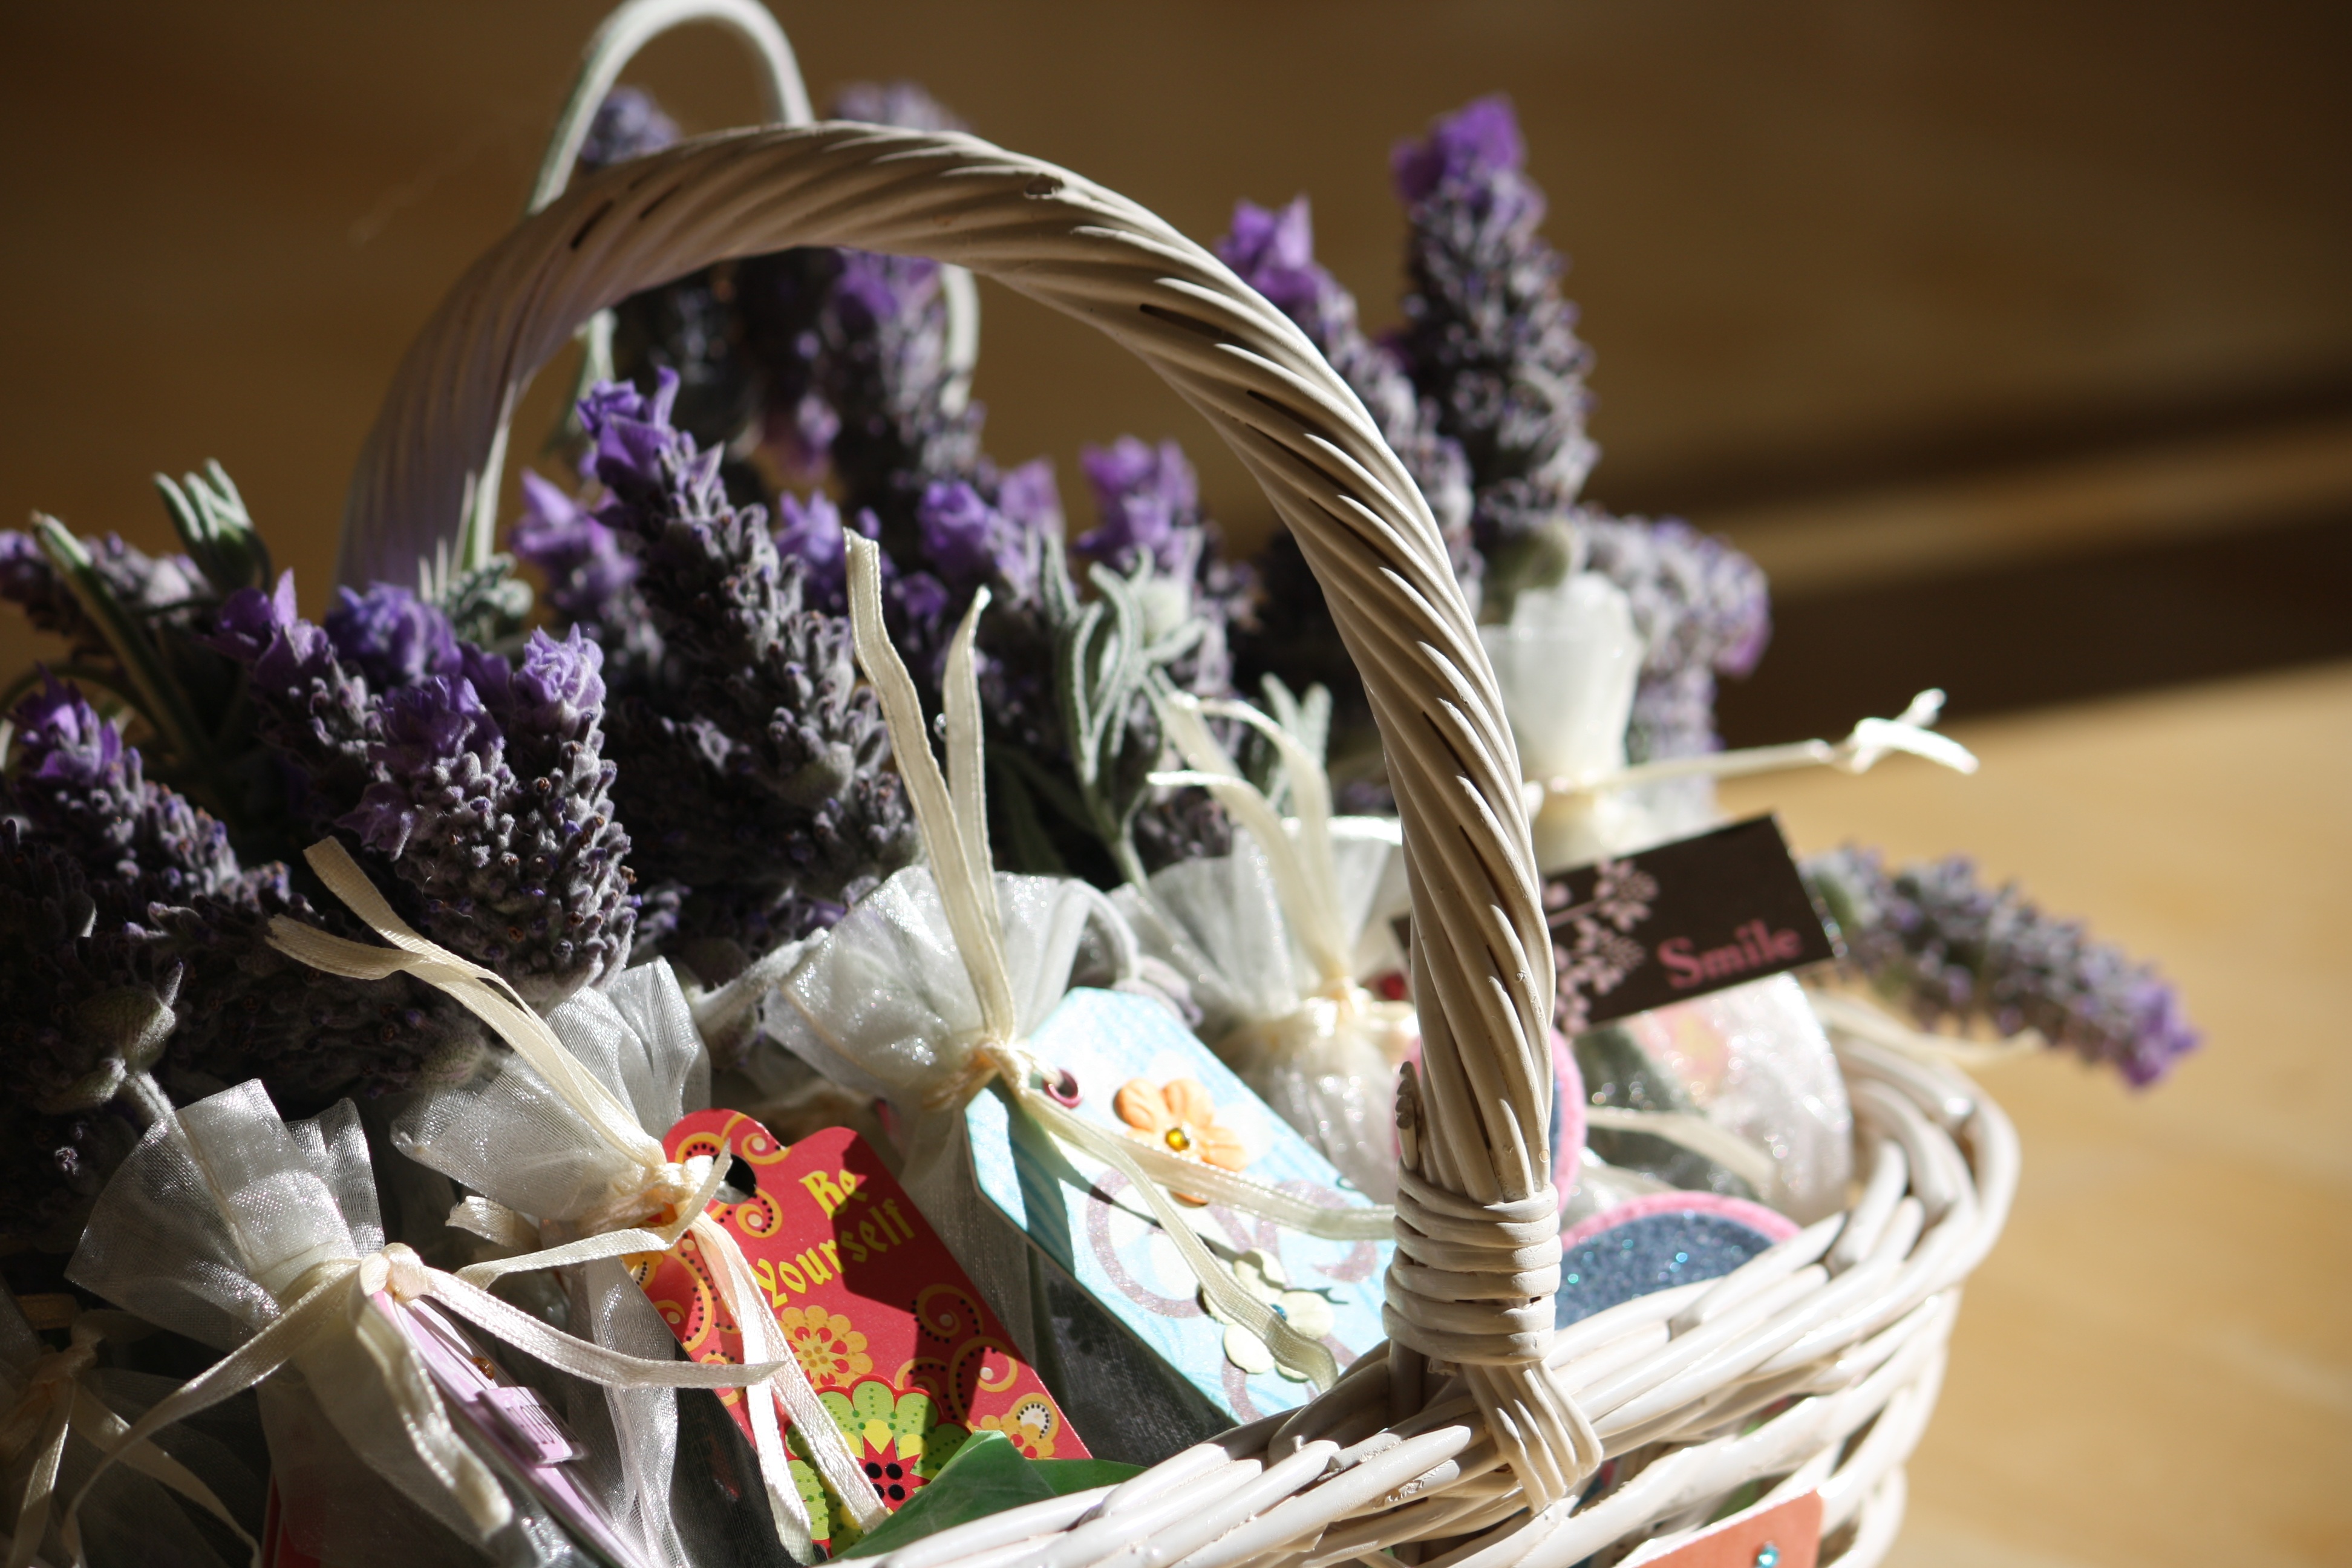
flower, purple, gift, herb, basket, lavender, art, french, floristry, lavender flower, floral design, centrepiece, flower arranging